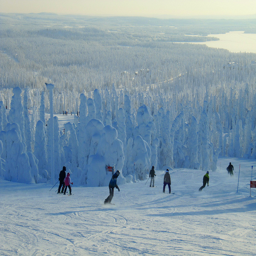
A group of people snowboard and skiing down a snow covered slope.
People skiing down a hill with a lot of snow in the distance.
A group of skiers go downhill near snowy figures.
A group of people snow boarding and skiing down a mountain.
People are outside in the snow on skis.